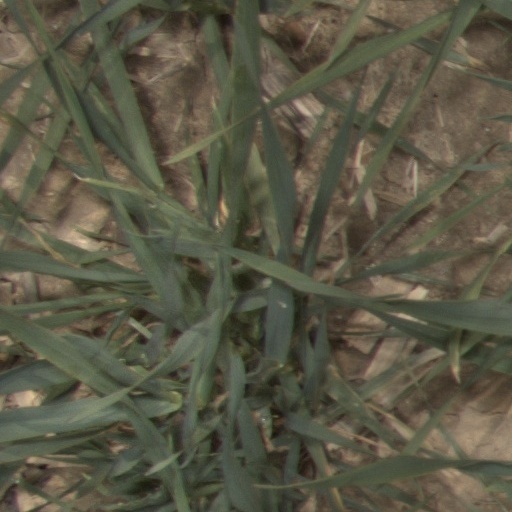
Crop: wheat